Iguanacolossus

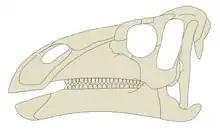
Reconstructed skull

"Iguanacolossus" was placed in the Iguanodontia, being a styracosternan, a basal subgroup containing the Hadrosauridae and all dinosaurs more closely related to hadrosaurids than to camptosaurids. Below are the results obtained in the phylogenetic analysis performed by its describers in 2010: